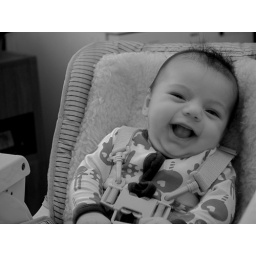
first time in high chair in kitchen